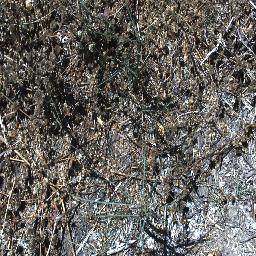
Label: parkinsonia